Francesca Marciano

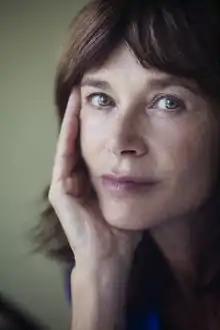
Portrait of Francesca Marciano

Francesca Marciano (born Rome, 17 July 1955) is an Italian novelist, screenwriter and actress. She was the recipient of the Rapallo Carige Prize for "Casa Rossa" in 2003. She won a David di Donatello award for best screenplay with "Damned the Day I Met You", a film directed by Carlo Verdone in 1992.